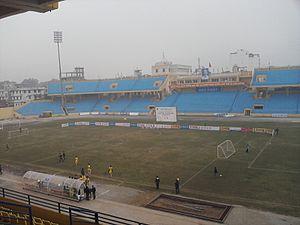
Le stade Hàng Đẫy, aussi connu sous le nom de stade de Hanoï, est un stade multifonction situé à Hanoï, au Viêt Nam. Il est actuellement utilisé pour accueillir des rencontres de football. Le stade a une capacité de 22 500 spectateurs
L'AFF Suzuki Cup 2014 est une compétition internationale de football, la 10ᵉ édition du Championnat de l'ASEAN de football, championnat regroupant les équipes nationales de l'ASEAN, inauguré en 1996. Autrefois appelée Tiger Cup lors des premières éditions, la Coupe a changé de nom depuis 2008 car elle est désormais sponsorisée par l'entreprise japonaise Suzuki.